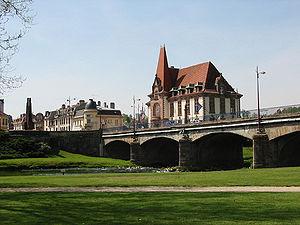
Hôtel de ville de Baccarat Commune de Meurthe-et-Moselle Au premier plan, la Meurthe Photographie personnelle, prise le 4 mai 2006 Copyright © Christian Amet
Baccarat est une ville du nord-est de la France, chef-lieu de canton du département de Meurthe-et-Moselle. En lorrain, la ville s'appelait Bocorrot.